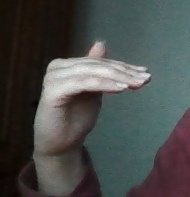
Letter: khaa